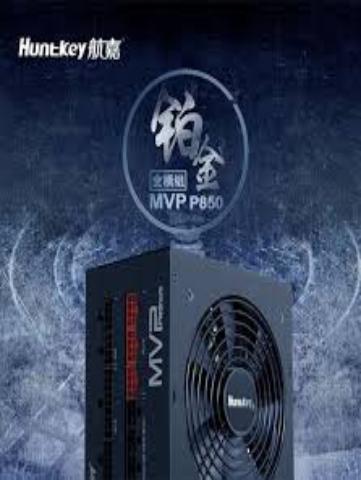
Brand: huntkey
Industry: Food